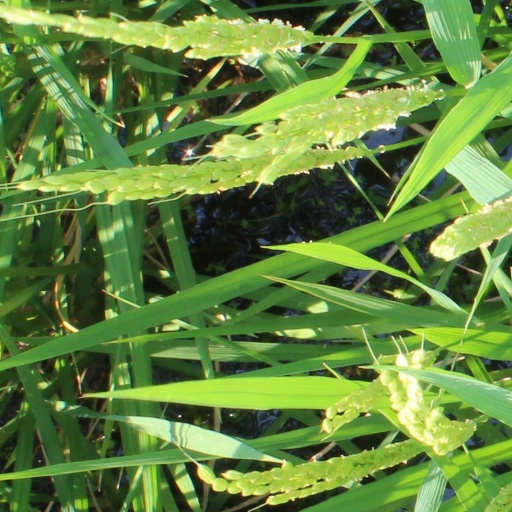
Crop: rice